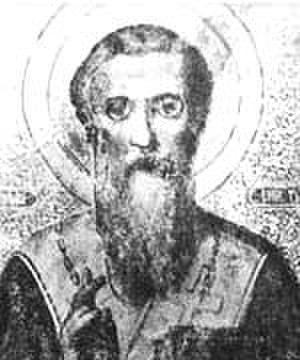
Cyrille de Tourov est un évêque et théologien de l'Église orthodoxe.